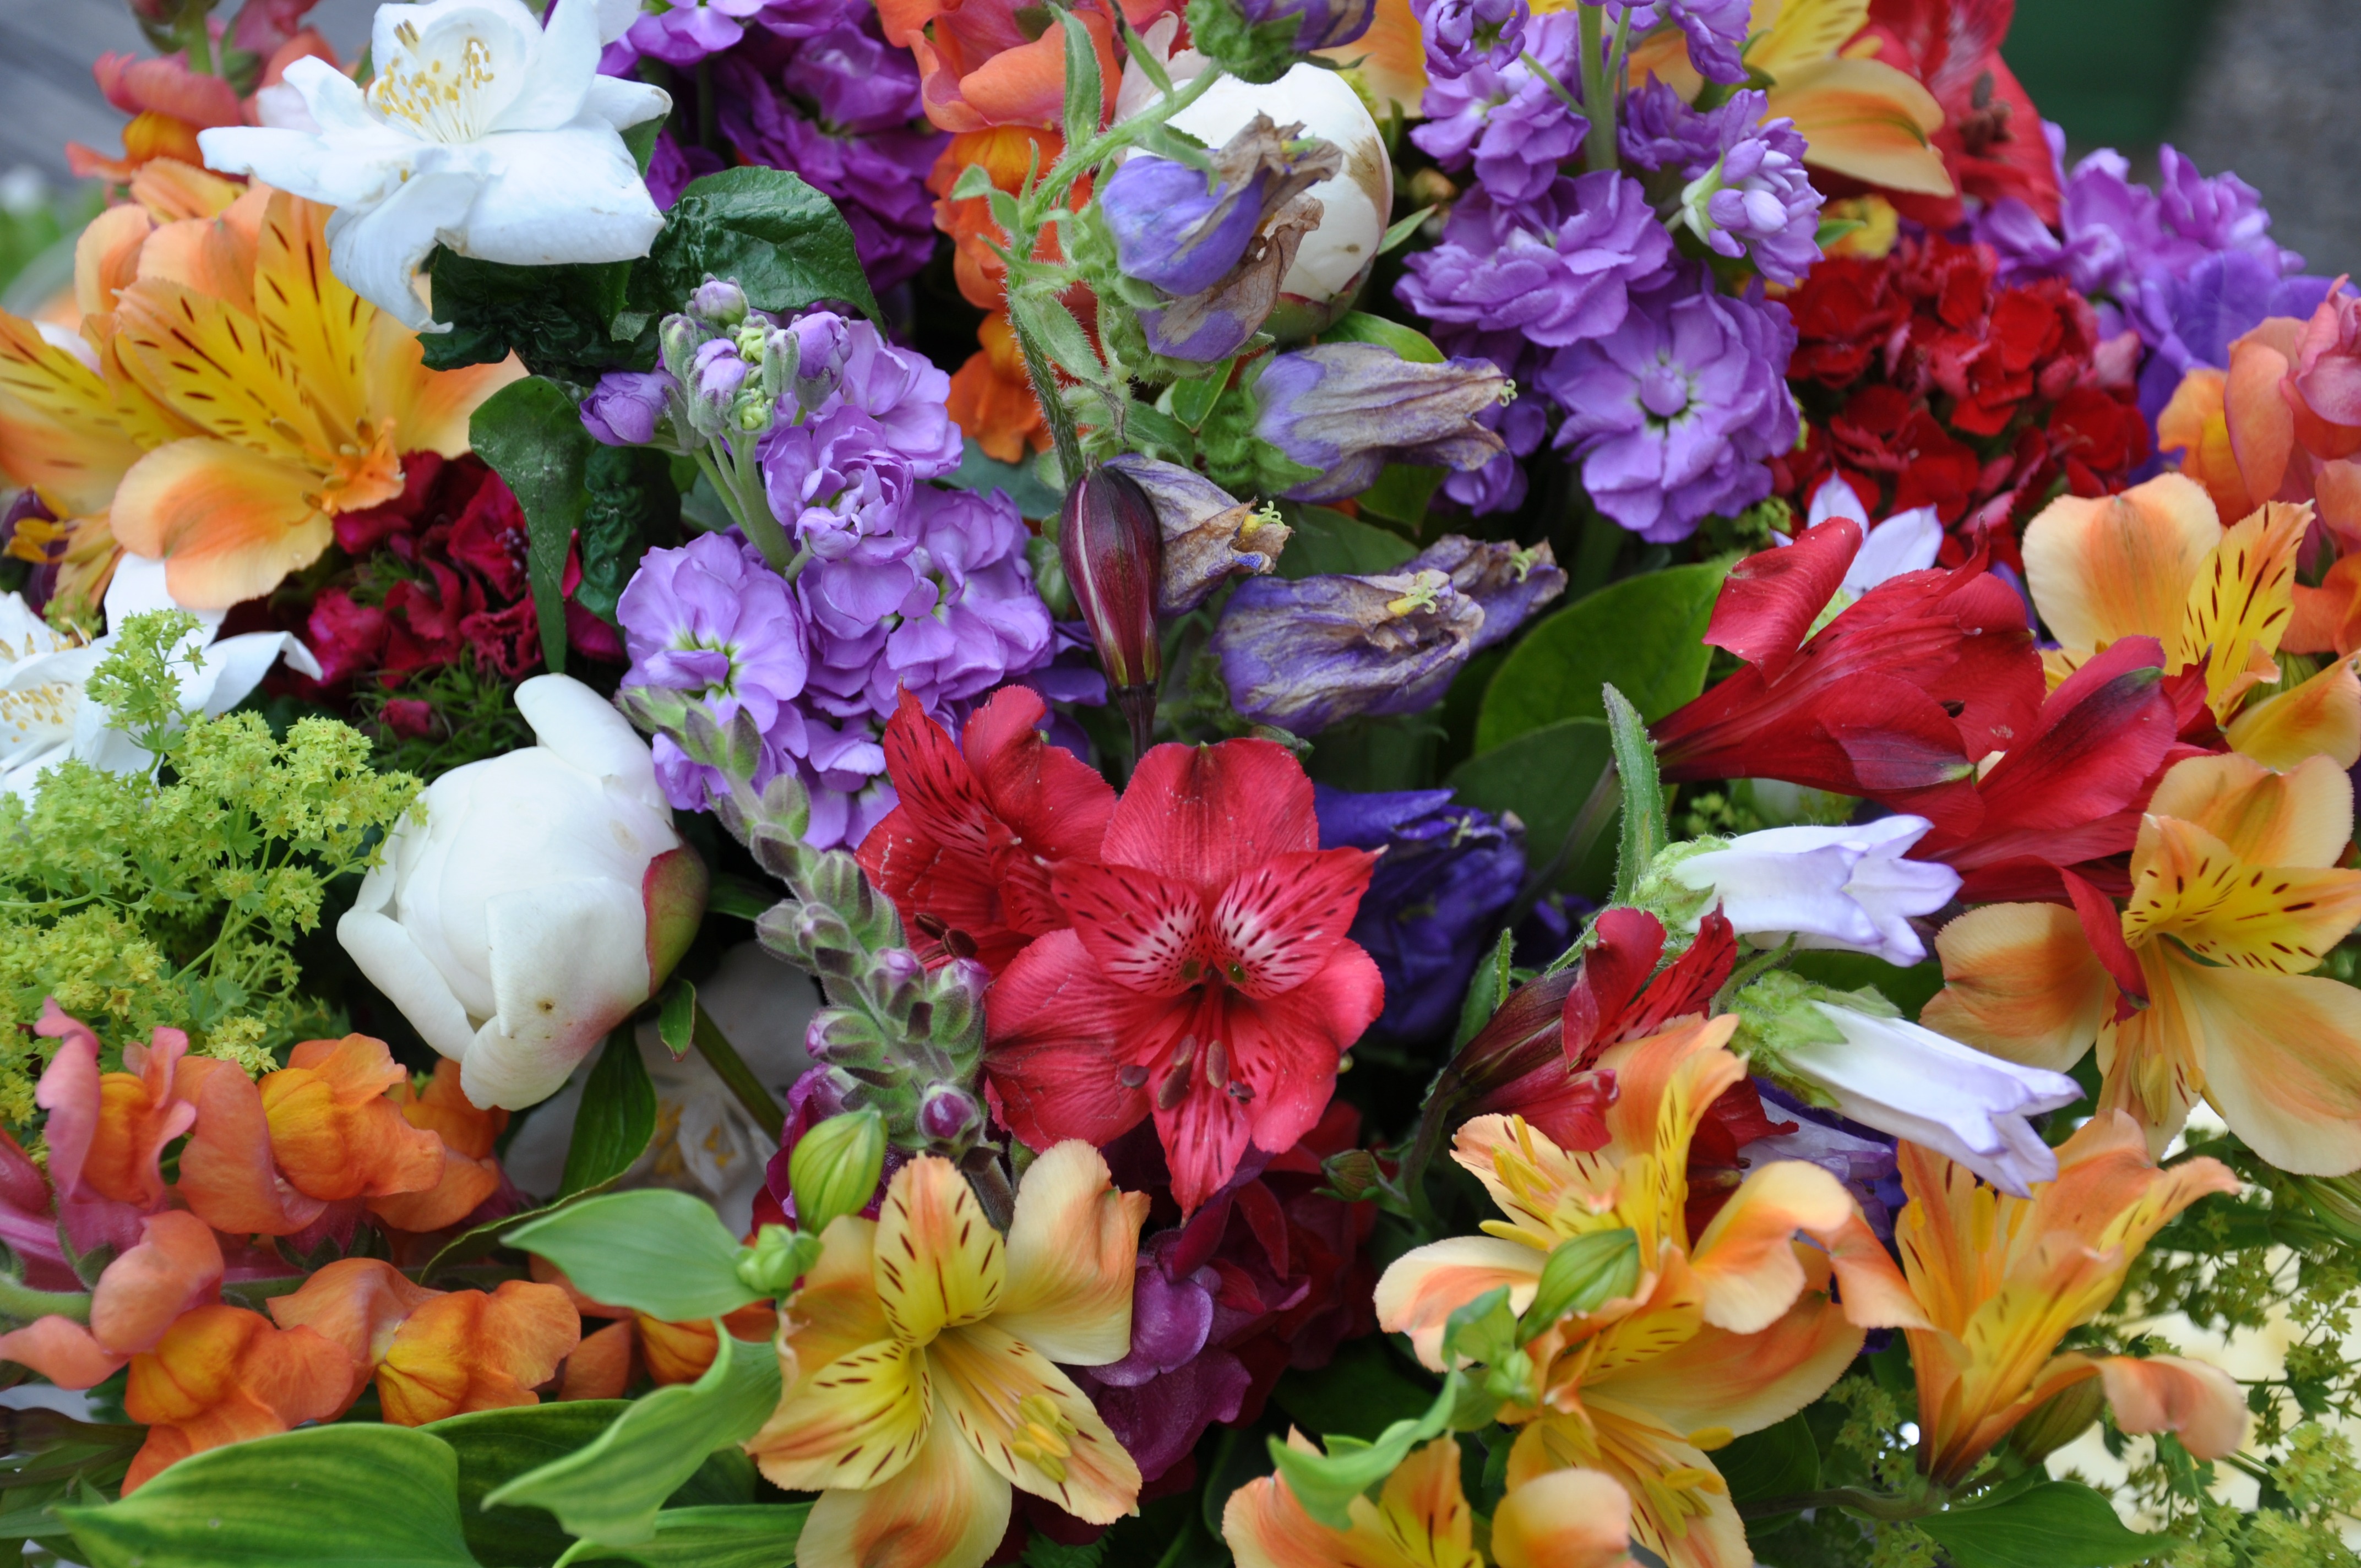
plant, flower, summer, colorful, flora, flowers, shrub, floristry, flowering plant, flower bouquet, cut flowers, floral design, annual plant, land plant, violet family, flower arranging